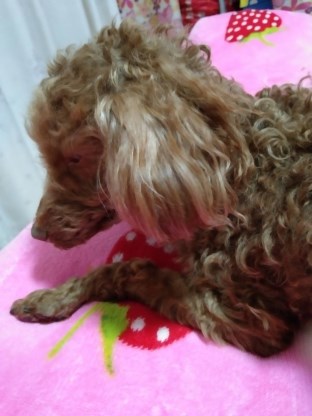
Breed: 2925-n000114-toy_poodle